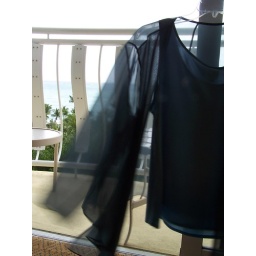
a series of photos inspired by my blue shirt blowing in the warm ocean breeze.